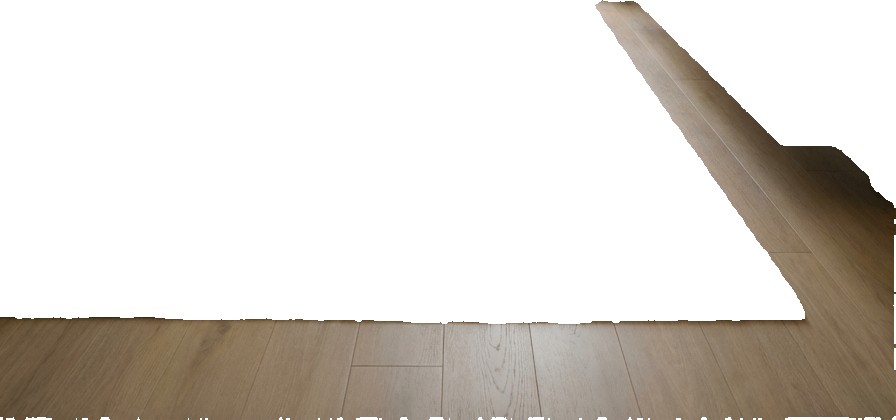
Surface category: floors